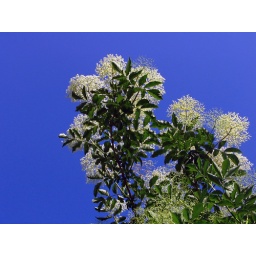
Elder blossoms against blue sky